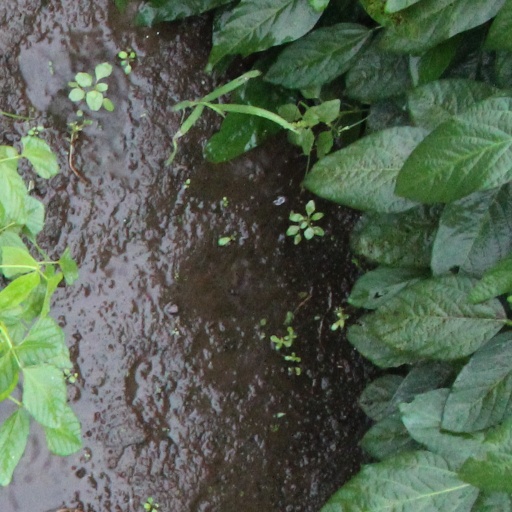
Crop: soybean